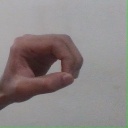
अक्षर: औ